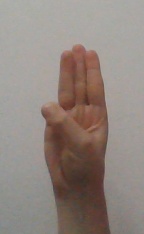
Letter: thaa